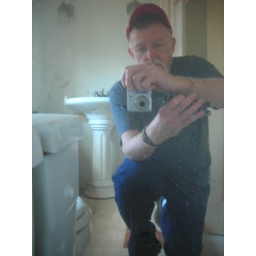
mirror against bathroom wall